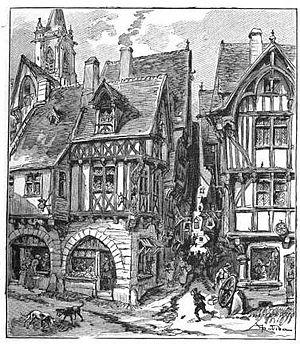
Illustration tirée de Histoire de France, cours élémentaire, Ernest Lavisse, Armand Colin, 1913, page 43 de l'éditon Heath de 1919.